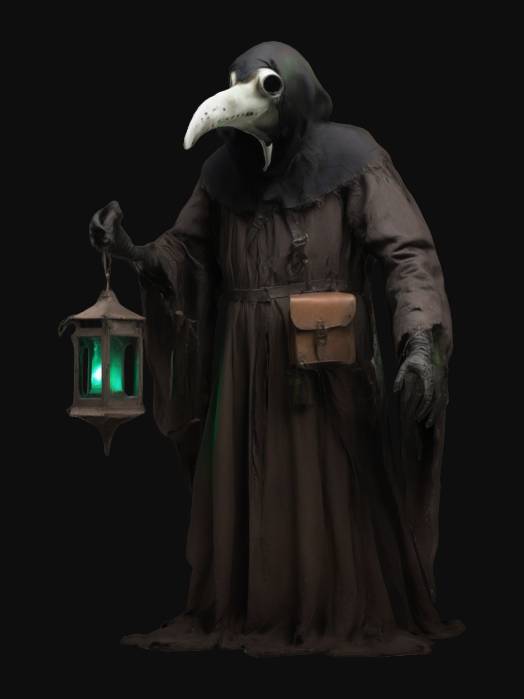
미적 점수 (1~10점): 8